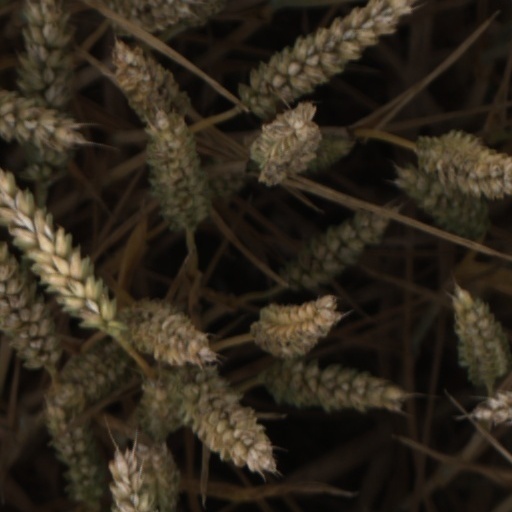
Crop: wheat